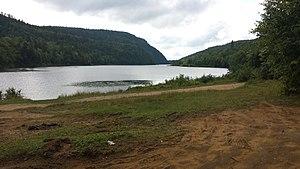
Partie sud du Lac Roberge (Grandes-Piles, Québec) situé dans une étroite vallée.
Le lac Roberge est situé dans la municipalité de Grandes-Piles, en la municipalité régionale de comté Mékinac, en Mauricie, au Québec, Canada.